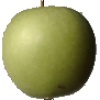
Label: Apple Granny Smith 1